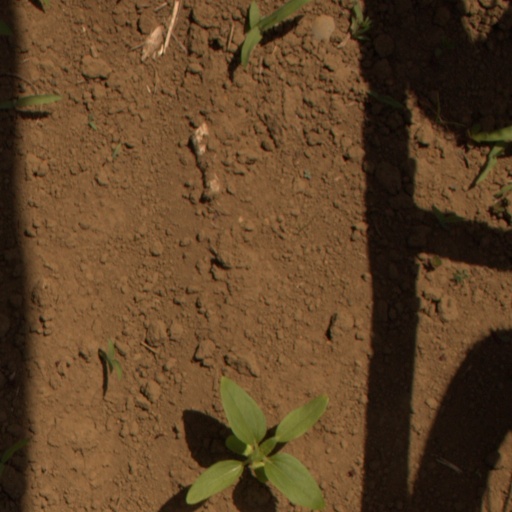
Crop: Jerusalem artichoke